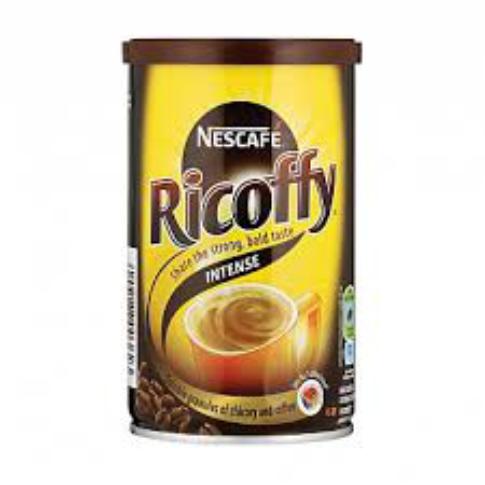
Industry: Food